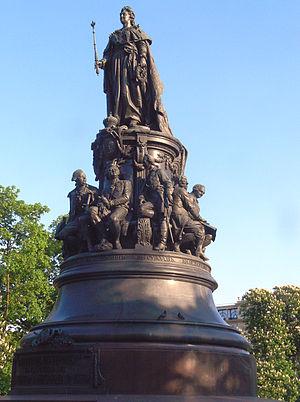
La statue de Catherine II de Russie à Saint-Pétersbourg a été réalisée par David Ivanovitch Grimm, Alexandre Opekouchine et Mikhail Mikeshin et inaugurée en 1873.